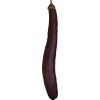
Label: Eggplant long 1